Mark Manson

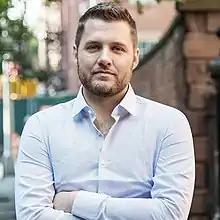
Manson in 2018

Mark Manson (born March 9, 1984) is an American self-help author and blogger.